I Love Lucy

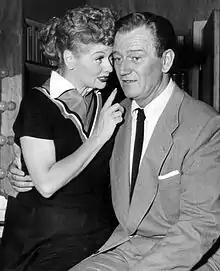
Lucille Ball with John Wayne on the set of the 1955 episode "Lucy and John Wayne"

After Philip Morris signed on to sponsor the show, two problems that would ultimately change the fate of "I Love Lucy" arose. Ball and Arnaz had originally decided that the series would air biweekly, like "The George Burns and Gracie Allen Show". Philip Morris, however, was insistent that the show air weekly, thus diminishing the possibility of Ball continuing her film career alongside a television show. Another problem lay in the fact that Philip Morris wanted the series to originate from New York rather than Hollywood. At the time, most television shows were produced from New York and broadcast live for eastern and Midwest audiences. West Coast viewers were able to view live programs only through low-quality kinescopes, which derived their images by using a 35 mm or 16 mm film camera to record the show from a television monitor.